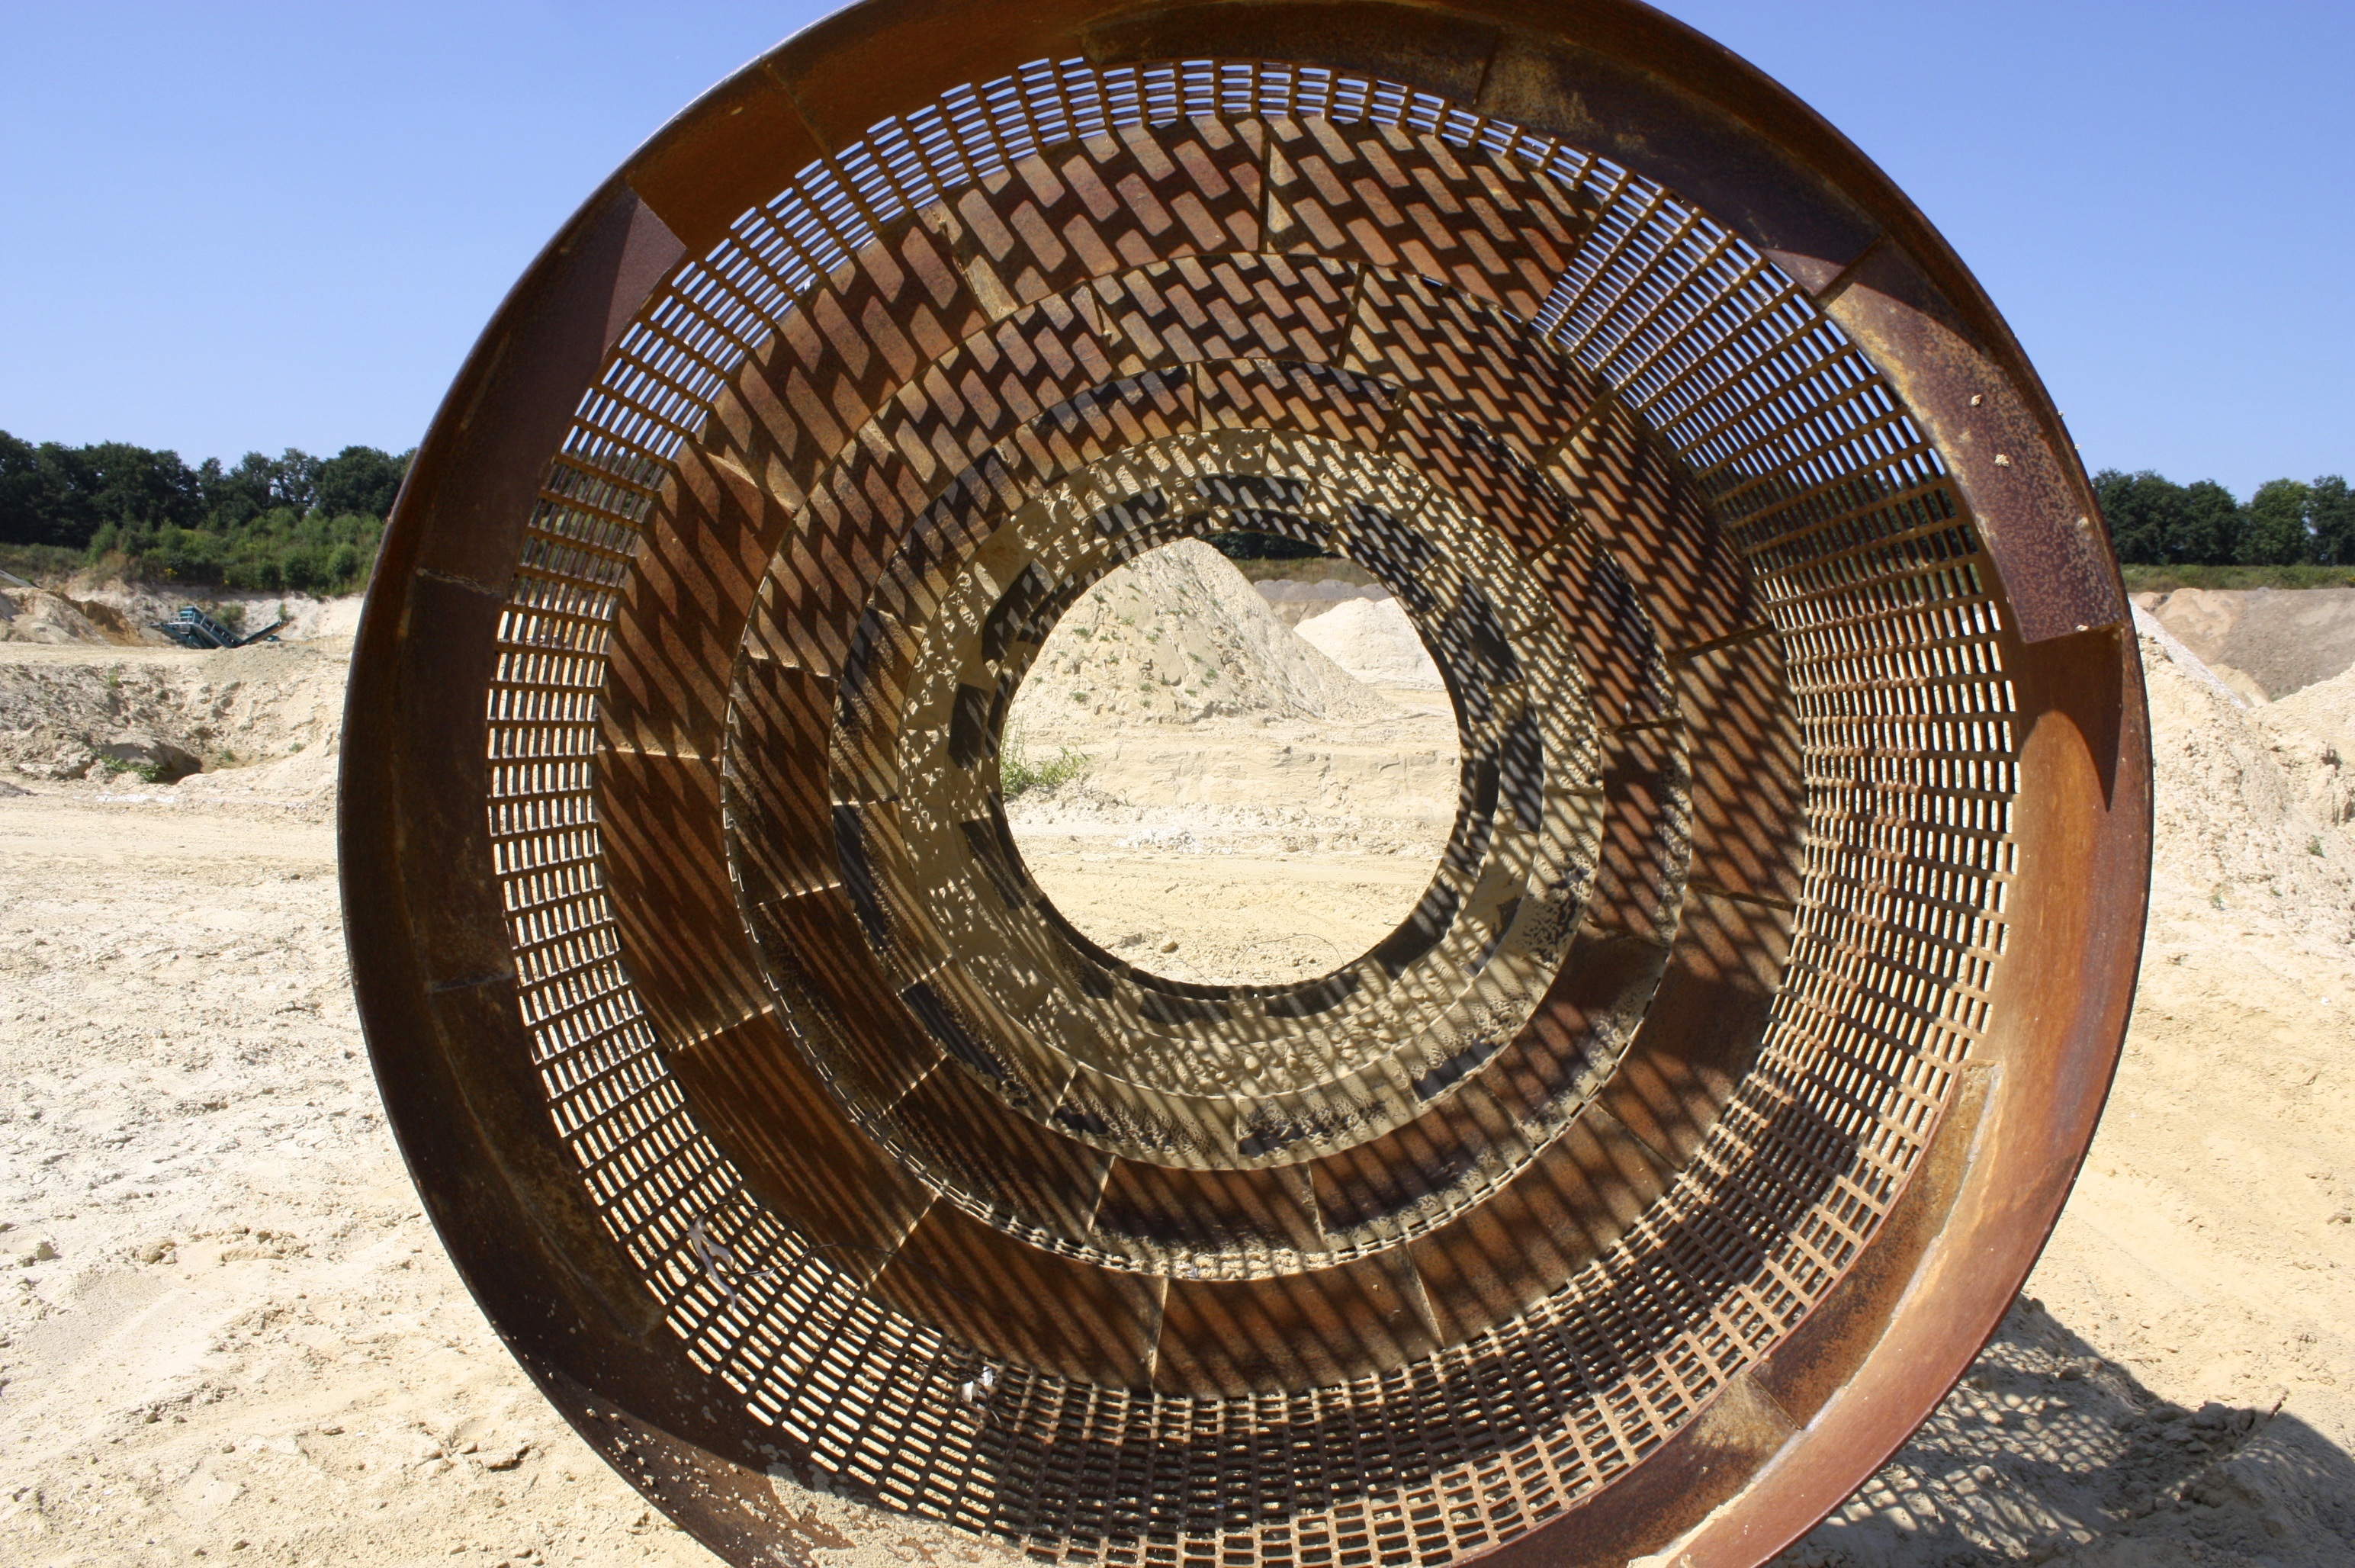
wood, technology, wheel, tube, arch, line, factory, industry, tire, high voltage, sculpture, leave, refinery, industrial plant, pressure water line, water power, connections, heavy industry, industrial park, man made object, kochelsee, metallurgical plant